Moinian

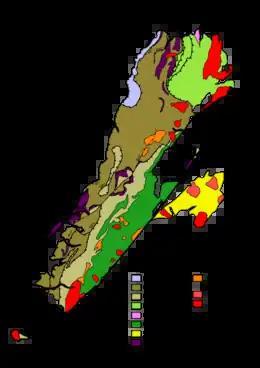
Map of the distribution of the Moine on Mainland Scotland and the Inner Hebrides

The Moinian or just the Moine, formerly the Moine Supergroup, is a sequence of Neoproterozoic metasediments that outcrop in the Northwest Highlands of Scotland between the Moine Thrust Belt to the northwest and the Great Glen Fault to the southeast and one part of the Grampian Highlands to the southeast of the fault. It takes its name from "A' Mhòine", a peat bog in northern Sutherland.